Typhoon Rananim

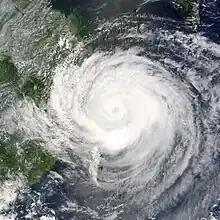
Typhoon Rananim at peak intensity on August 12, 2004

Typhoon Rananim, known in the Philippines as Typhoon Karen, was the strongest typhoon to make landfall on the Chinese province of Zhejiang since Typhoon Wanda in 1956. It formed on August 6, 2004, intensifying into a tropical storm on August 8. Rananim gradually intensified, initially moving northward before turning to the northwest and attaining typhoon status. After developing a small eye, the typhoon attained peak winds of as it passed between Taiwan and Okinawa. On August 12, Rananim moved ashore in China, and it dissipated three days later. The name Rananim means "hello" in the Chuukese language.